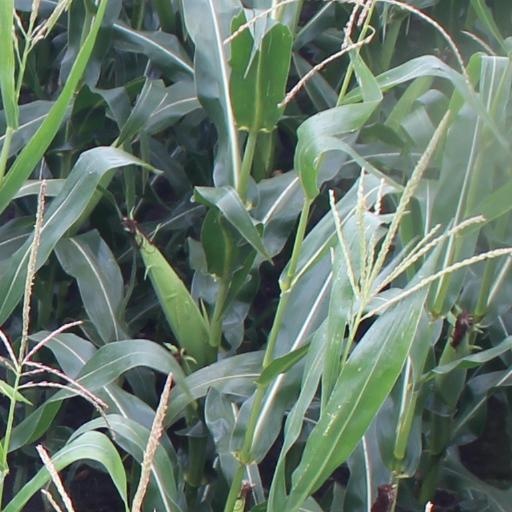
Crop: maize; corn